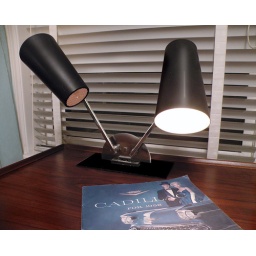
Chrome lamp with black metal shades that pivot in ridiculous positions.